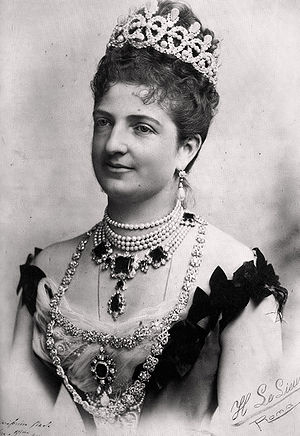
Margherita af Savoyen
Dronning Margherita, ca. 1890
Margherita af Savoyen var en italiensk prinsesse, der var dronning af Italien fra 1878 til 1900 som ægtefælle til Kong Umberto 1. af Italien.